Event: Nepal Earthquake
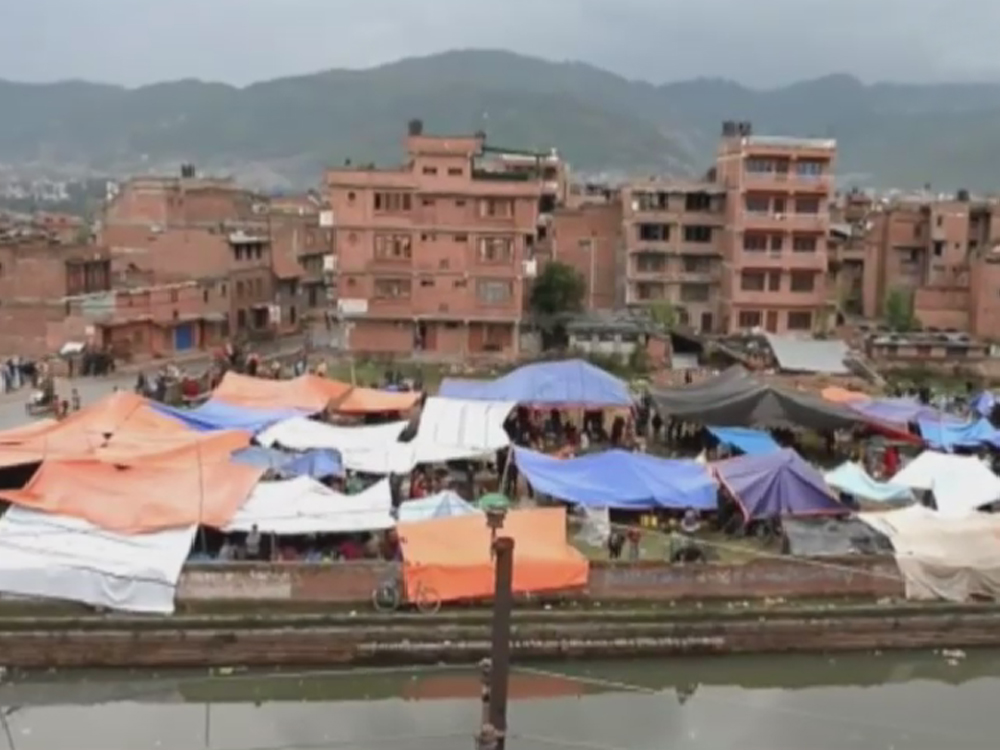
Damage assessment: no_damage